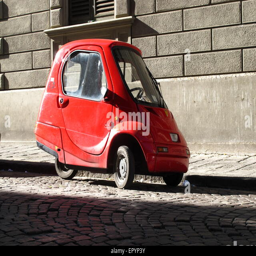
red car with wheels , driving without a license